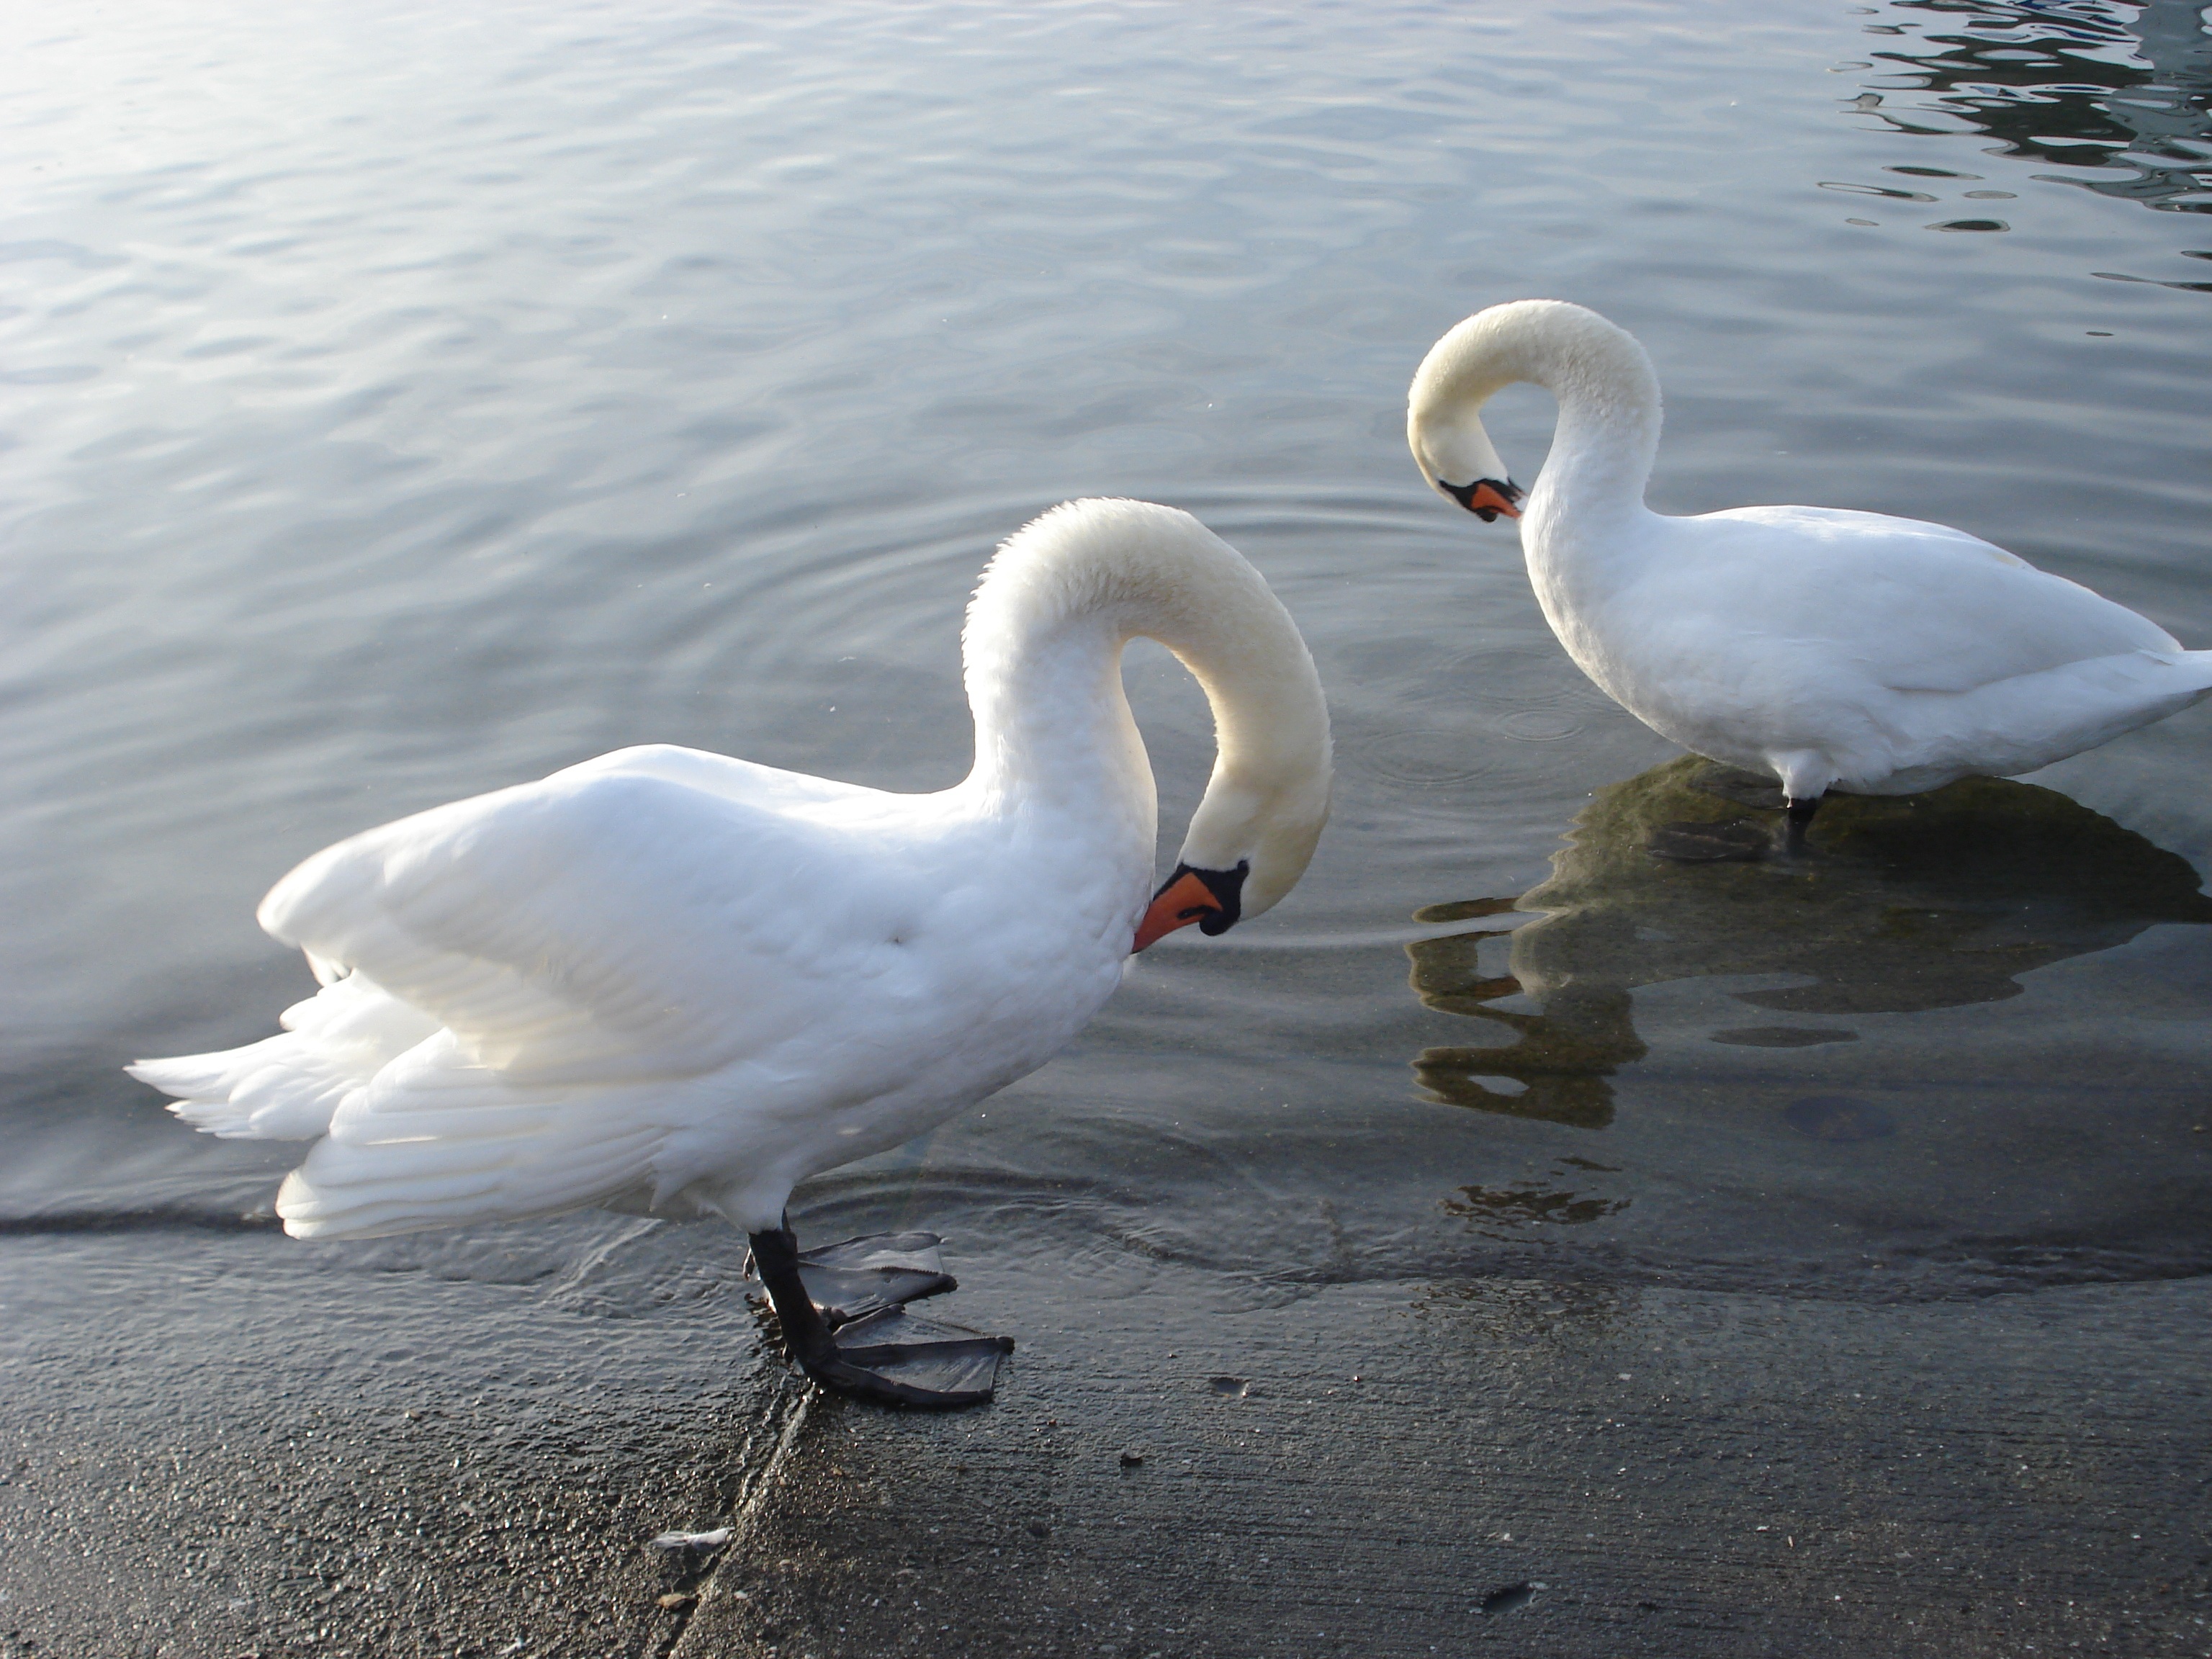
water, bird, wing, lake, animal, wildlife, beak, toilet, fauna, majestic, swan, swans, vertebrate, switzerland, waterfowl, water bird, lausanne, ducks geese and swans, ouchy